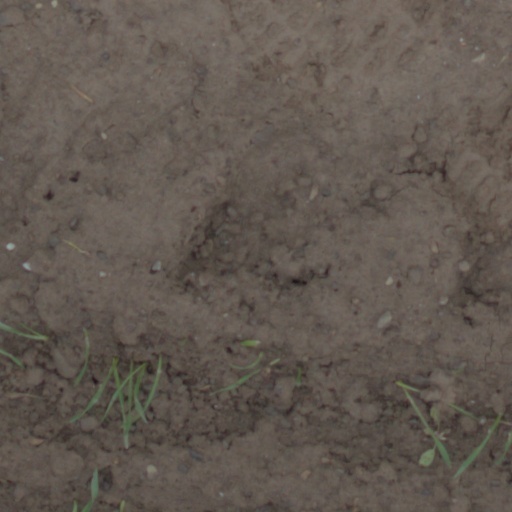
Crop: wheat